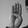
ASL letter: B